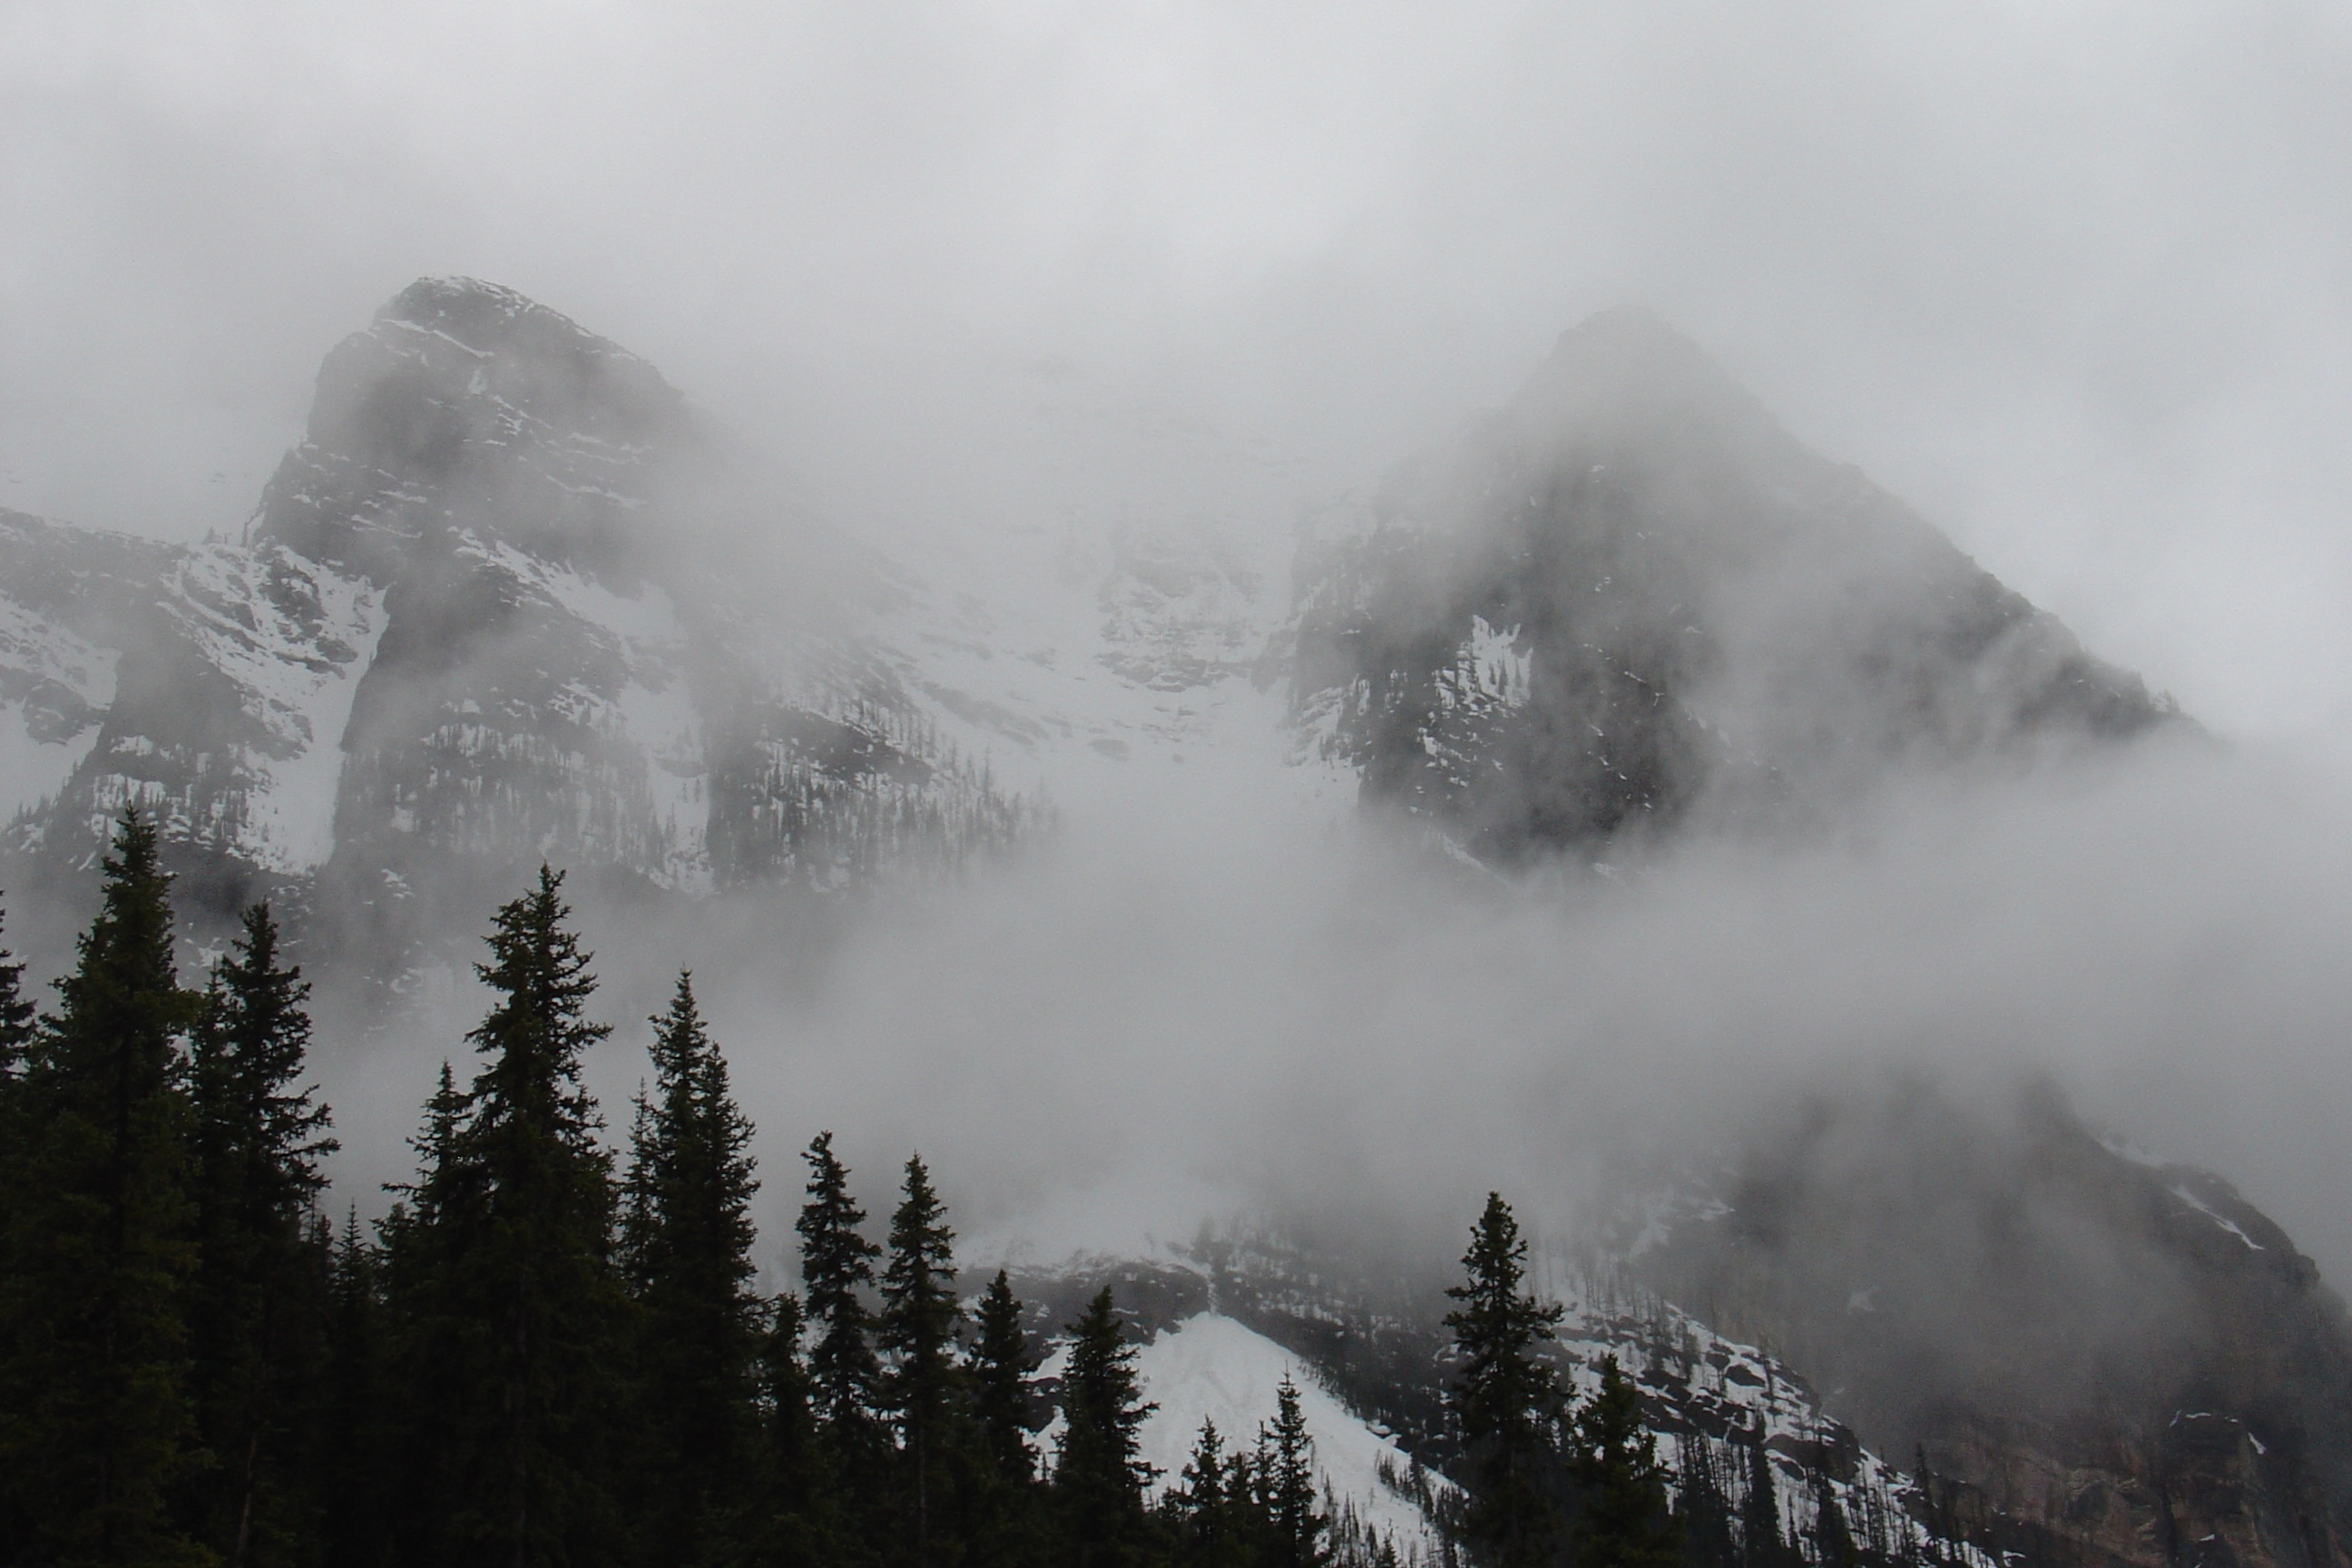
forest, mountain, snow, winter, cloud, fog, mist, mountain range, foggy, weather, season, ridge, summit, clouds, alps, rockies, canadian, landform, geographical feature, atmospheric phenomenon, mountainous landforms, geological phenomenon